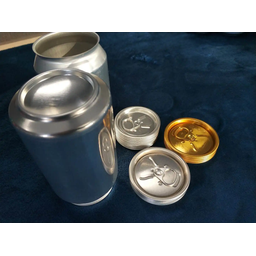
Label: cans